Who Bombed Judi Bari

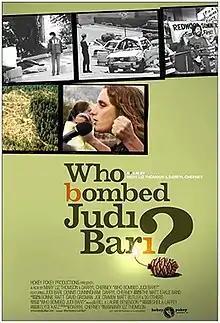
Film poster

Who Bombed Judi Bari? is an American historical documentary about an assassination attempt on the life of Judi Bari, an American environmental and labor activist, which occurred on May 24, 1990 via a pipe bomb in her car. It was directed by Mary Liz Thomson and produced by Darryl Cherney. He is also an environmental activist and was traveling with Bari that day, but was not as severely wounded.